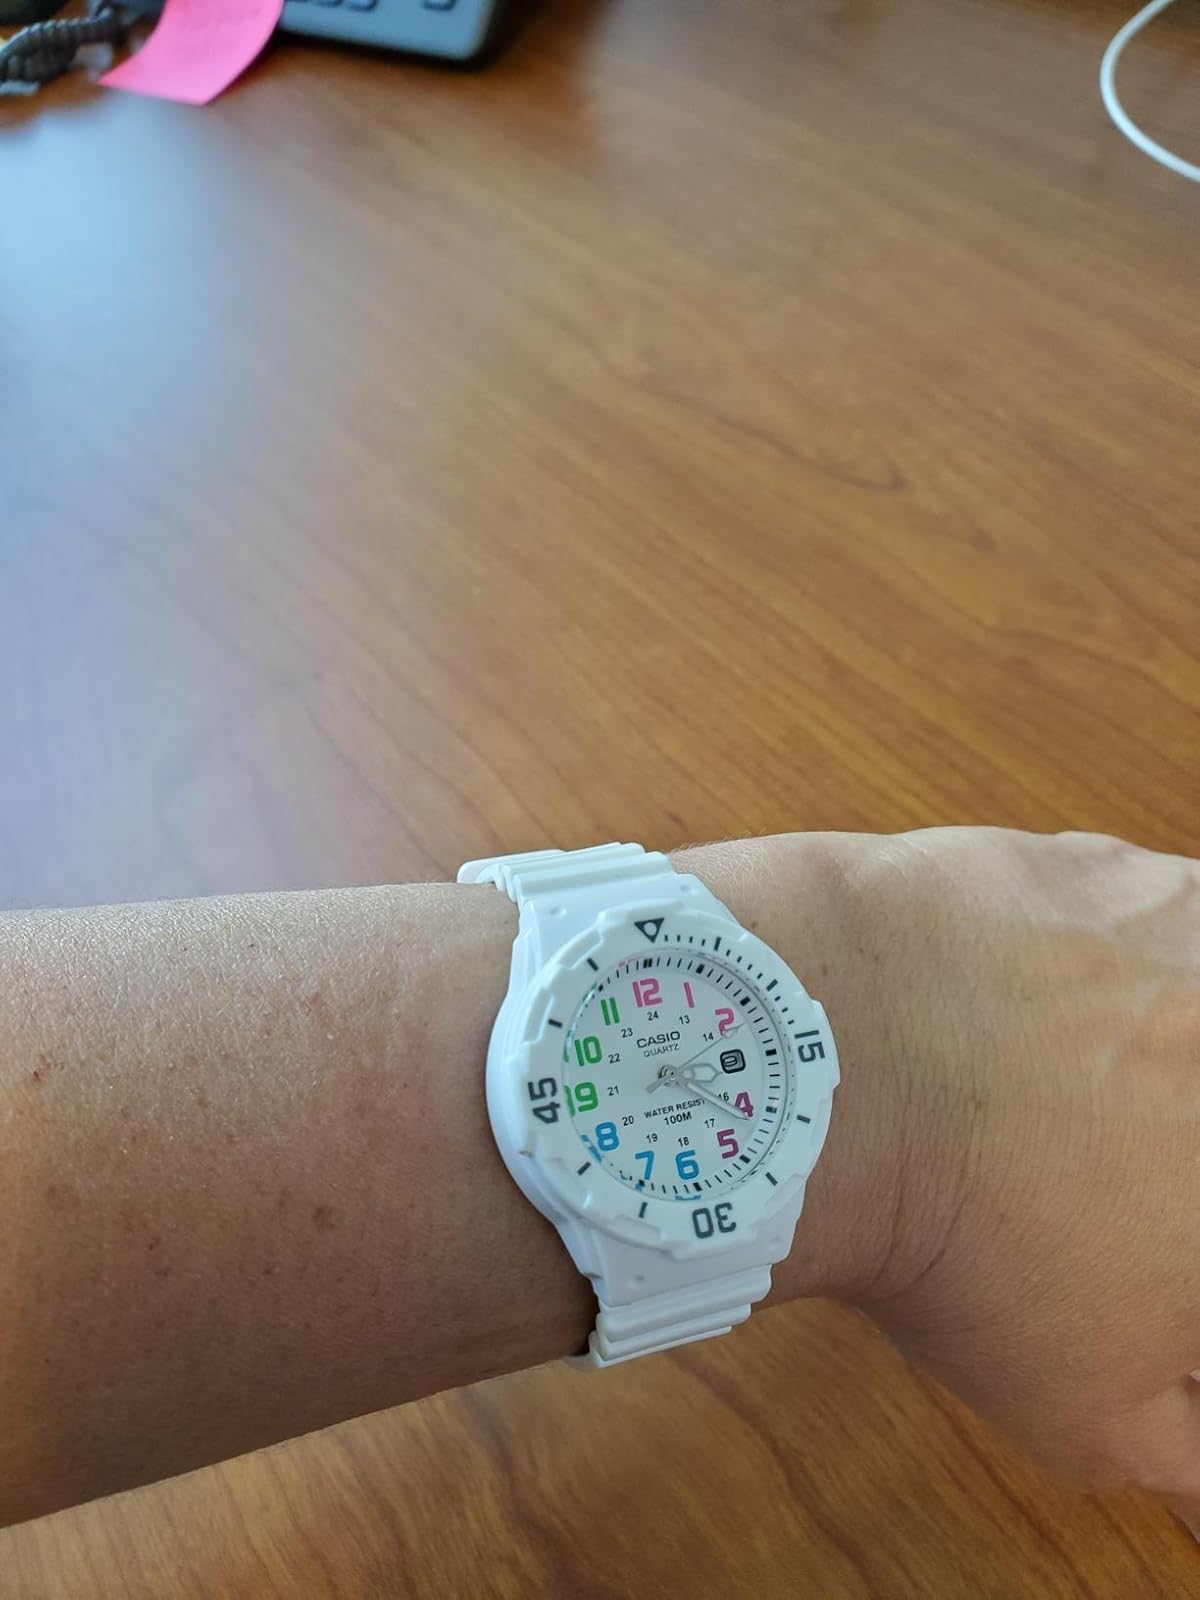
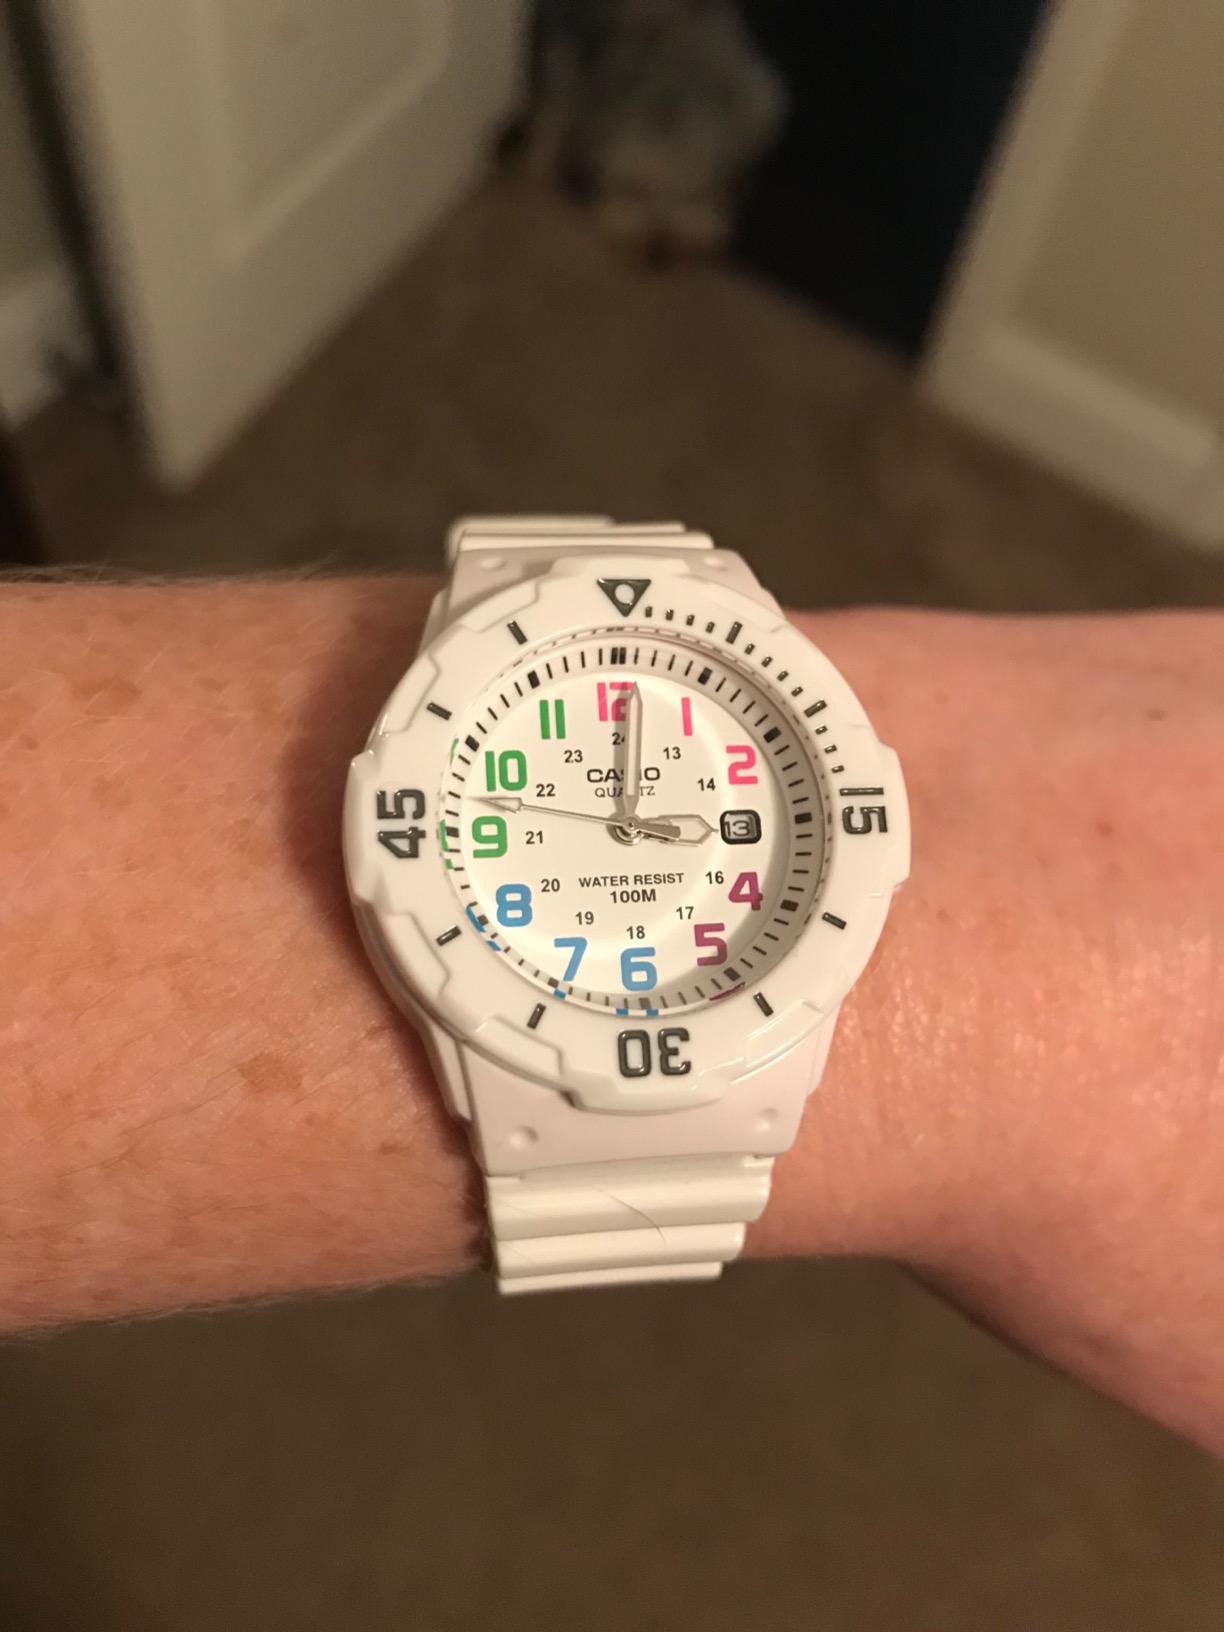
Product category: accessories_watch
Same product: yes